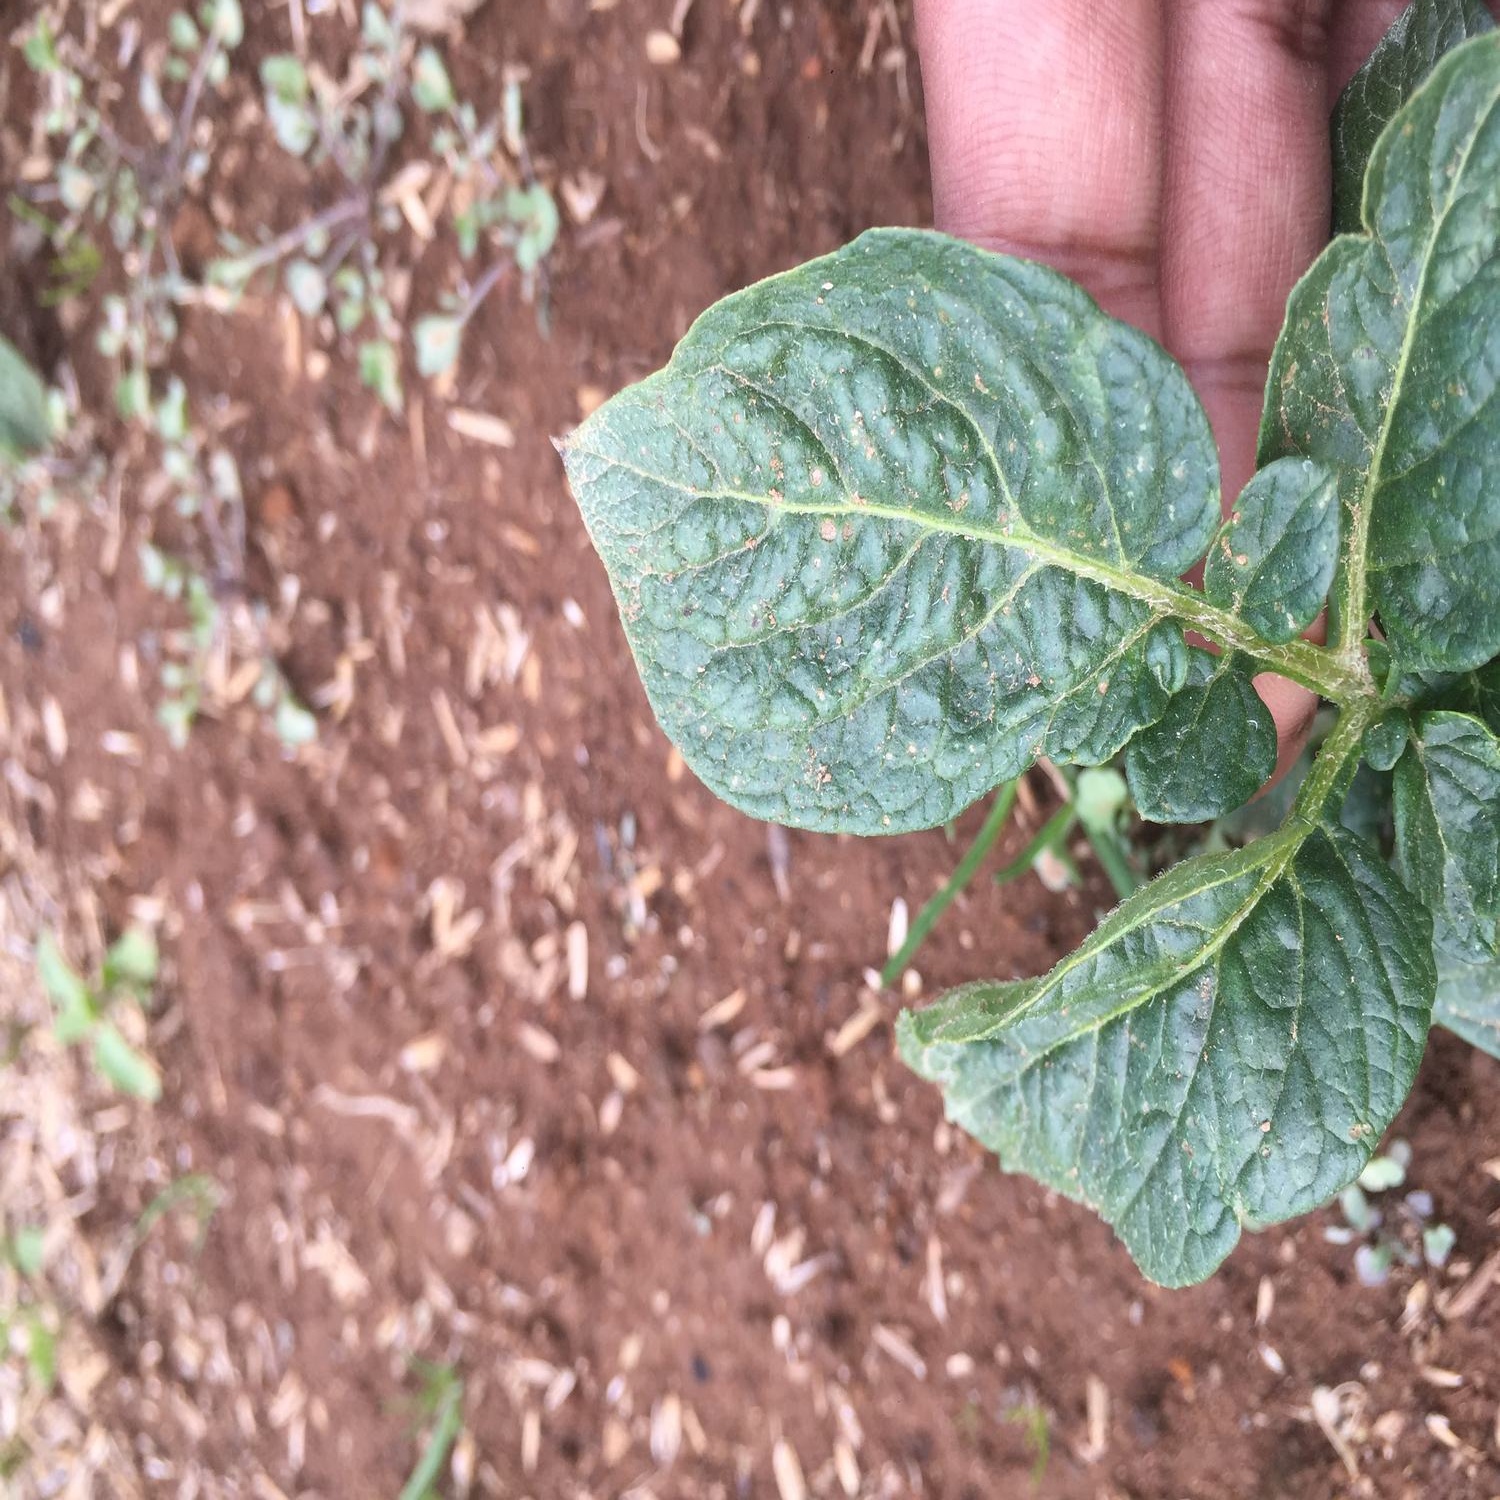
Etiqueta: Virus